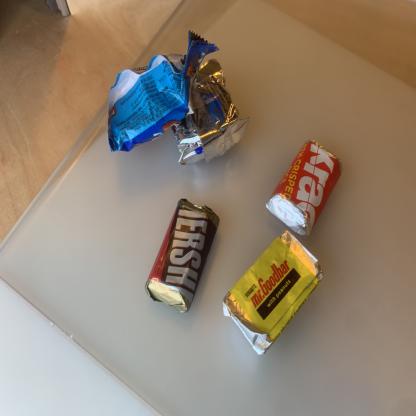
Label: plastics